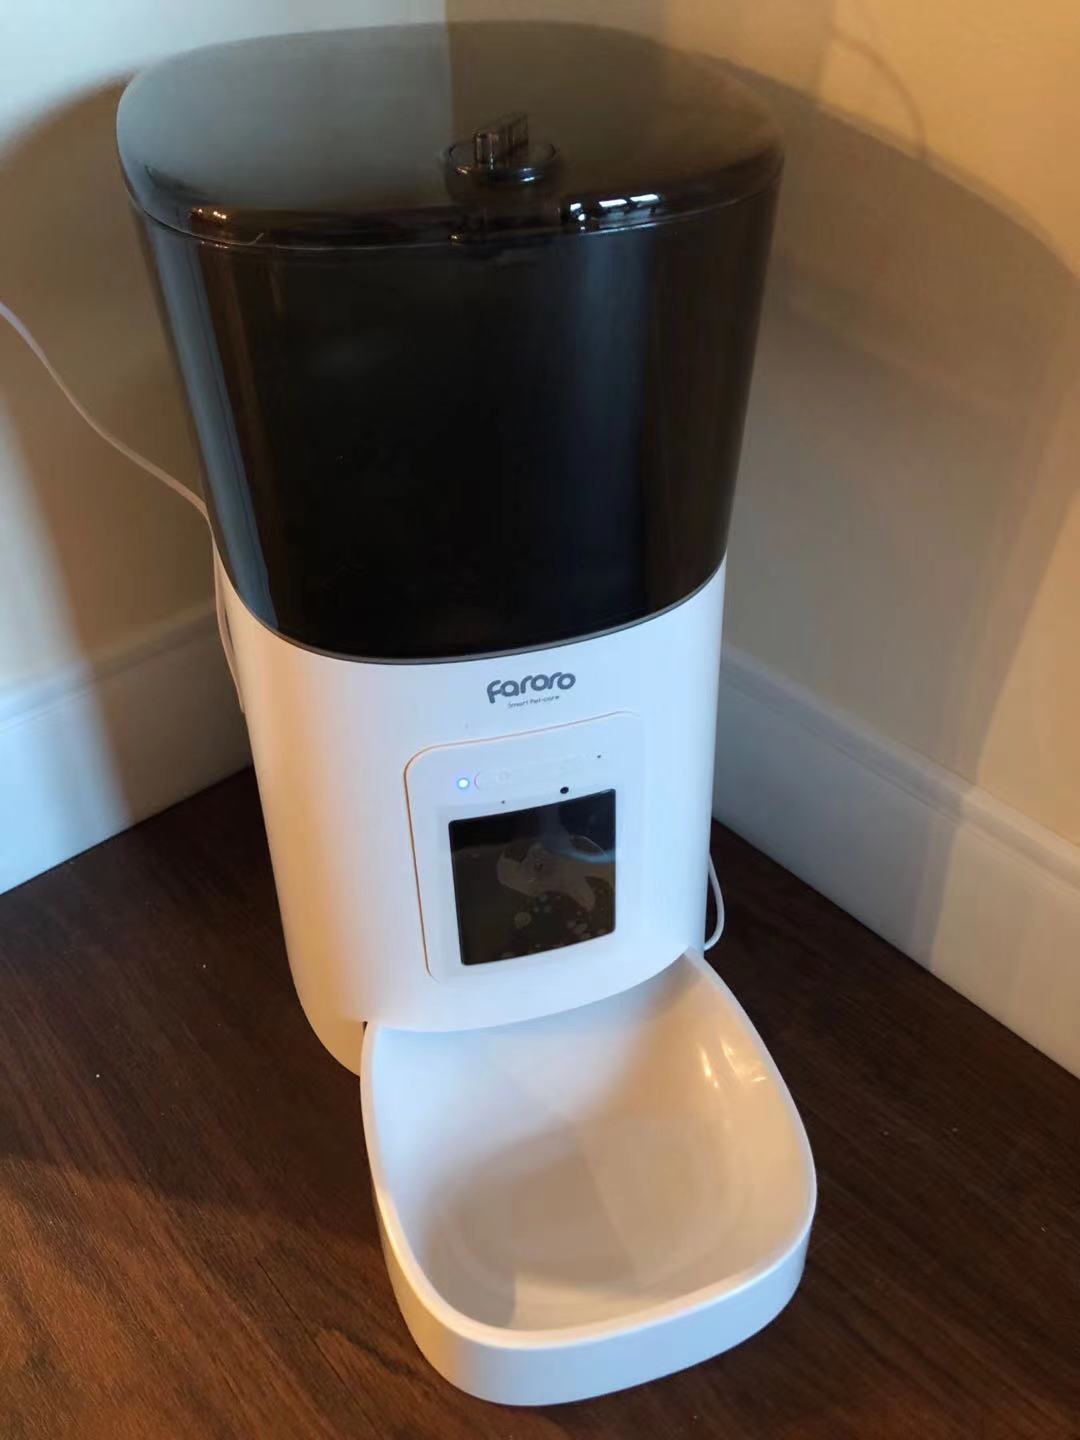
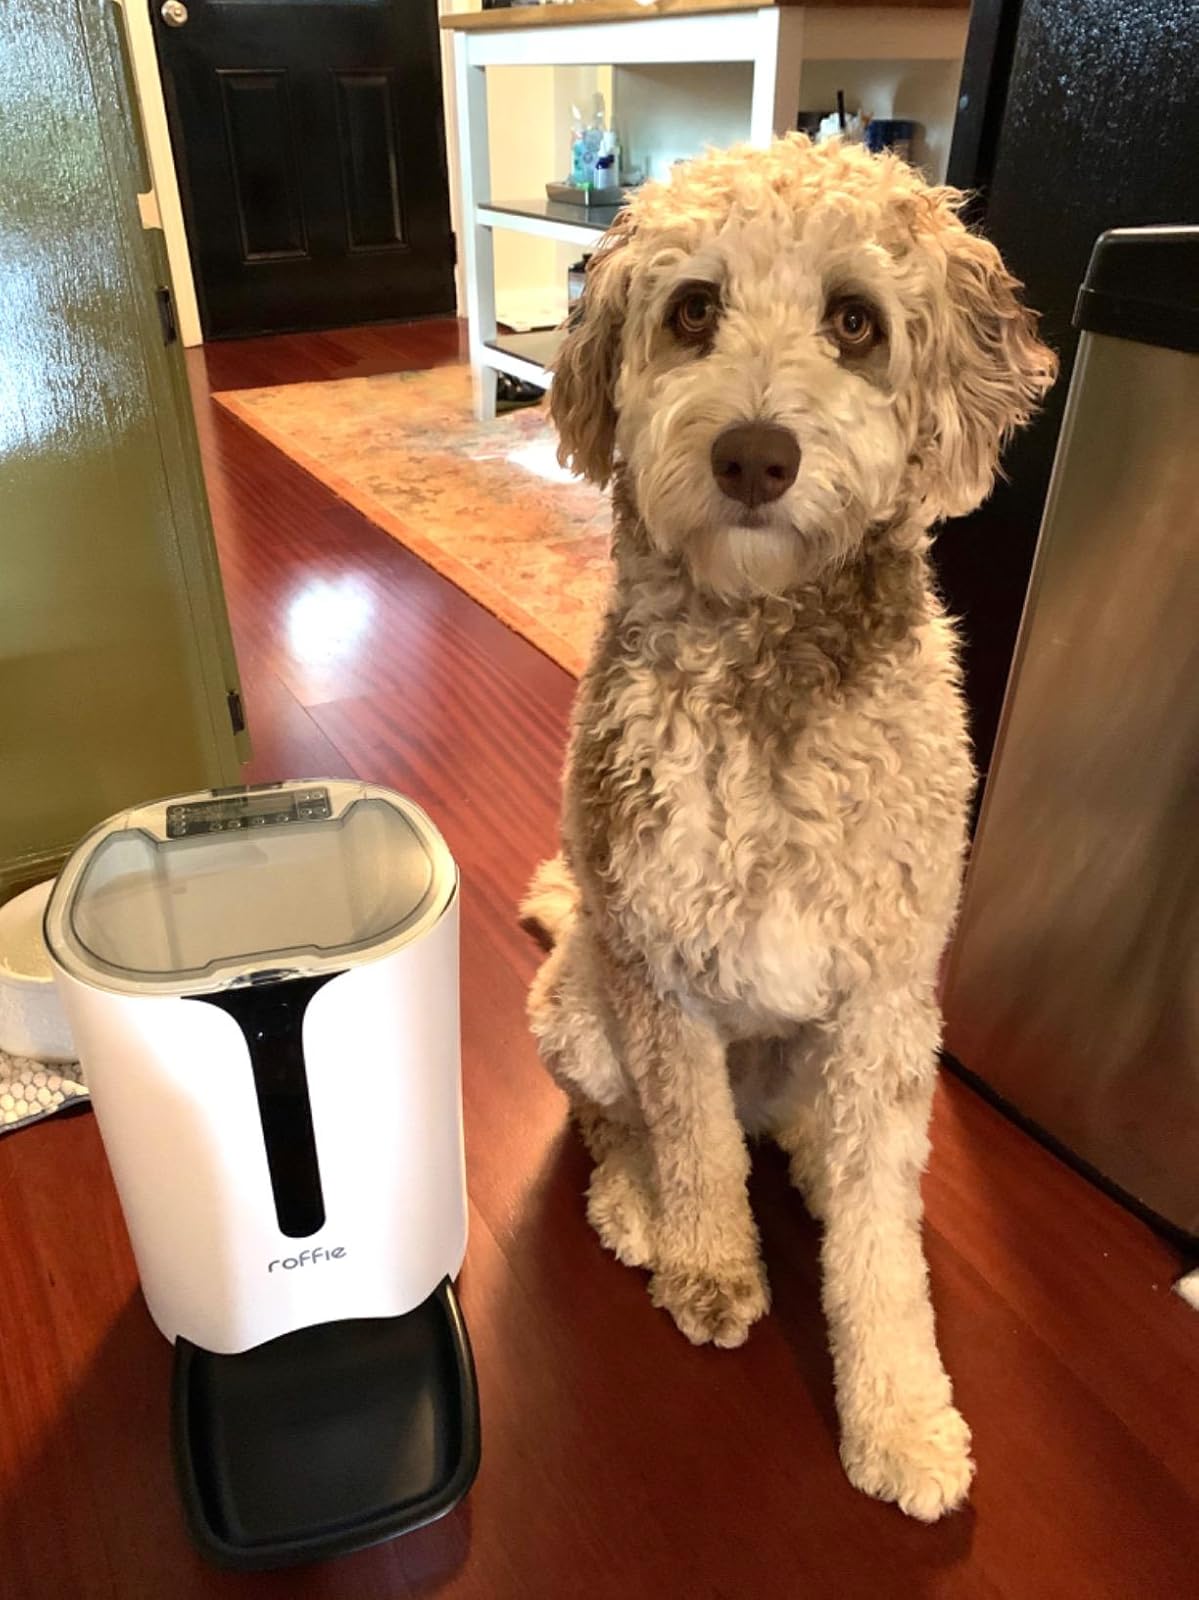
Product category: items_feeder
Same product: no